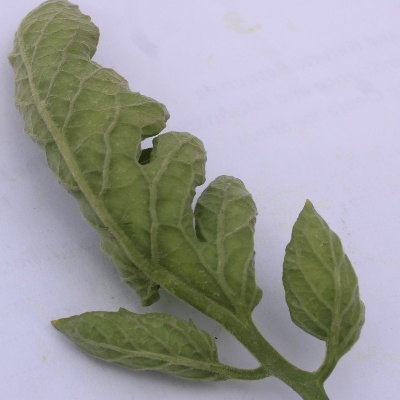
Crop: Tomato
Condition: leaf curl